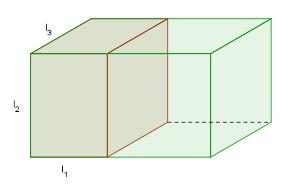
Le nombre plastique, de symbole ψ, est l'unique solution réelle de l'équation du troisième degré :
Hans van der Laan est un moine bénédictin et architecte des Pays-Bas. Il est l'inspirateur et une des figures importantes de la Bossche School.